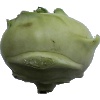
Label: Kohlrabi 1